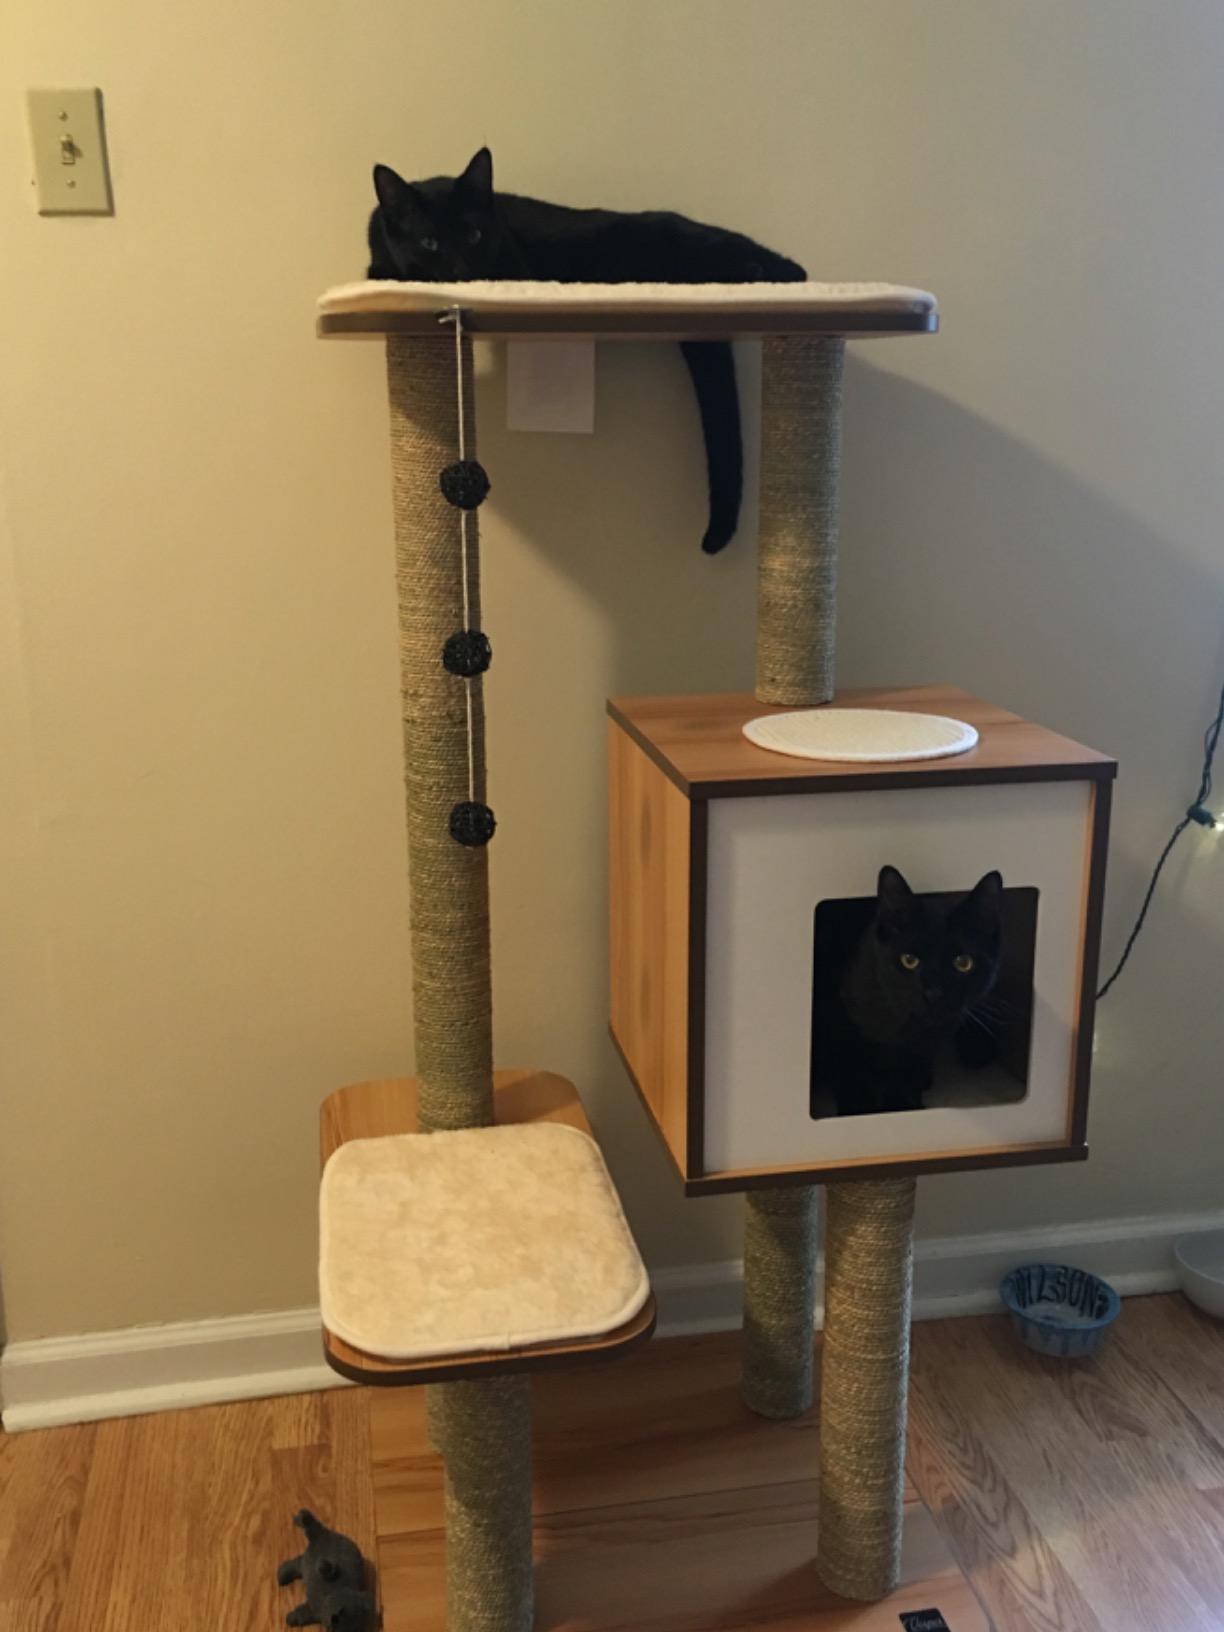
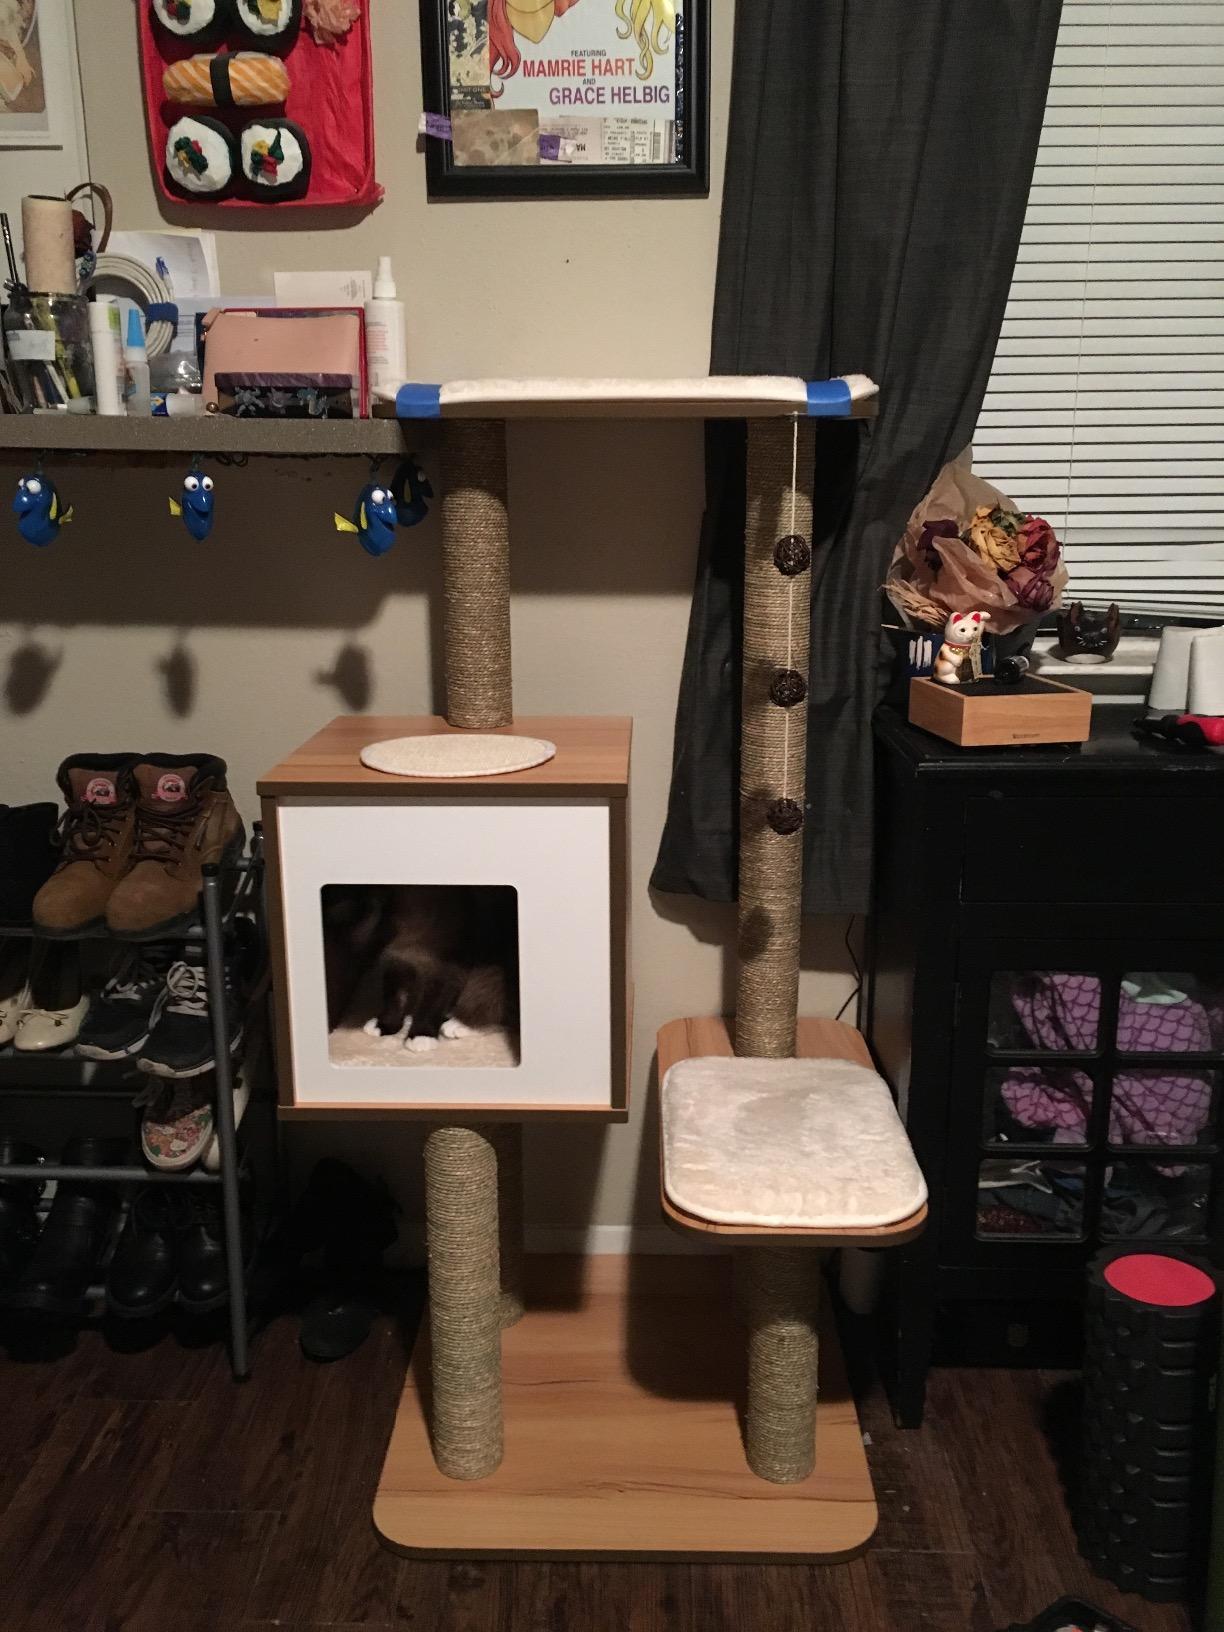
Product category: items_cat tree
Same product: yes